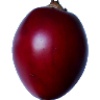
Label: Tamarillo 1